DC injection braking

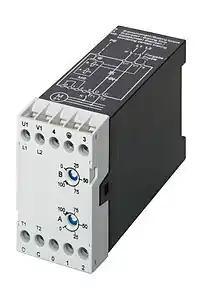
DC injection brake module

DC injection braking is a method of slowing AC electric motors. Direct Current is injected into the winding of the AC motor after the AC voltage is disconnected, providing braking force to the rotor.